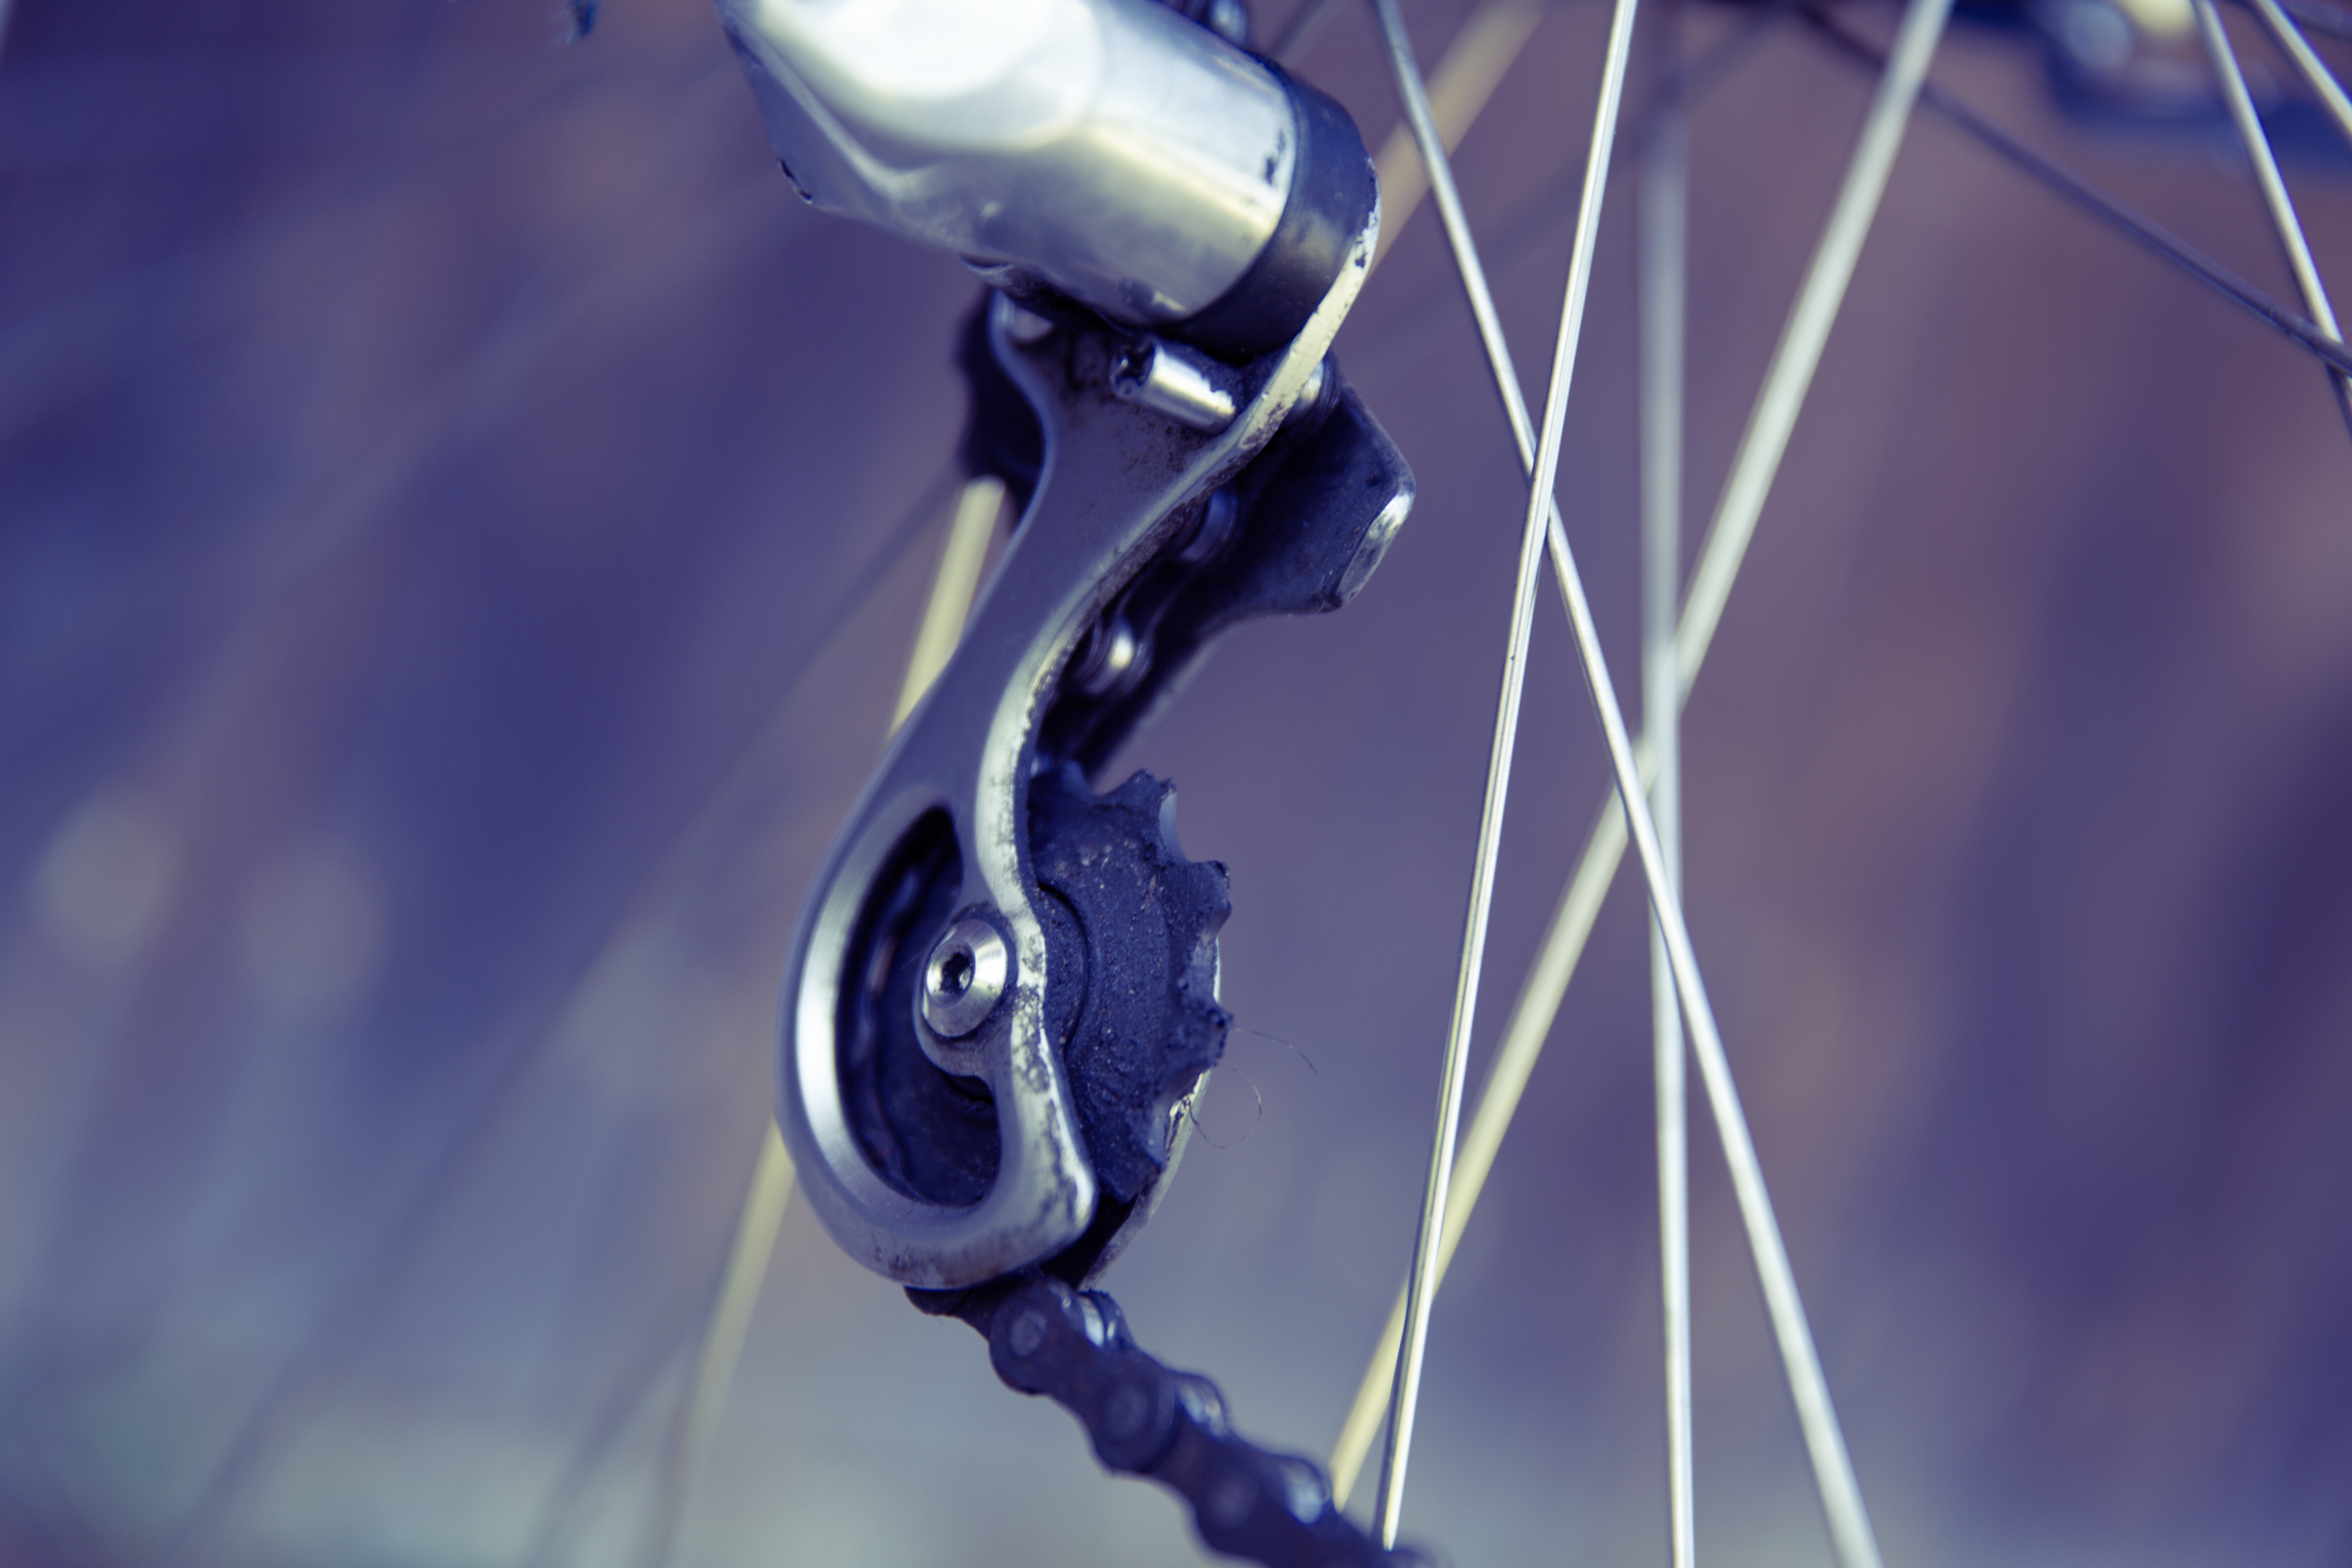
water, light, road, photography, vintage, wheel, retro, flower, old, bicycle, bike, urban, steel, reflection, vehicle, color, blue, brake, hipster, sports equipment, close up, cycling, design, racing, handlebars, style, 80, classic, circuit, locomotion, trend, road bike, cyclists, stylish, hip, macro photography, sport bike, chic, steel frame, brake levers, racing cyclists, track cycling, atmosphere of earth, computer wallpaper